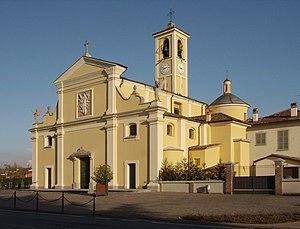
Pieve Fissiraga est une commune italienne de la province de Lodi dans la région Lombardie en Italie.